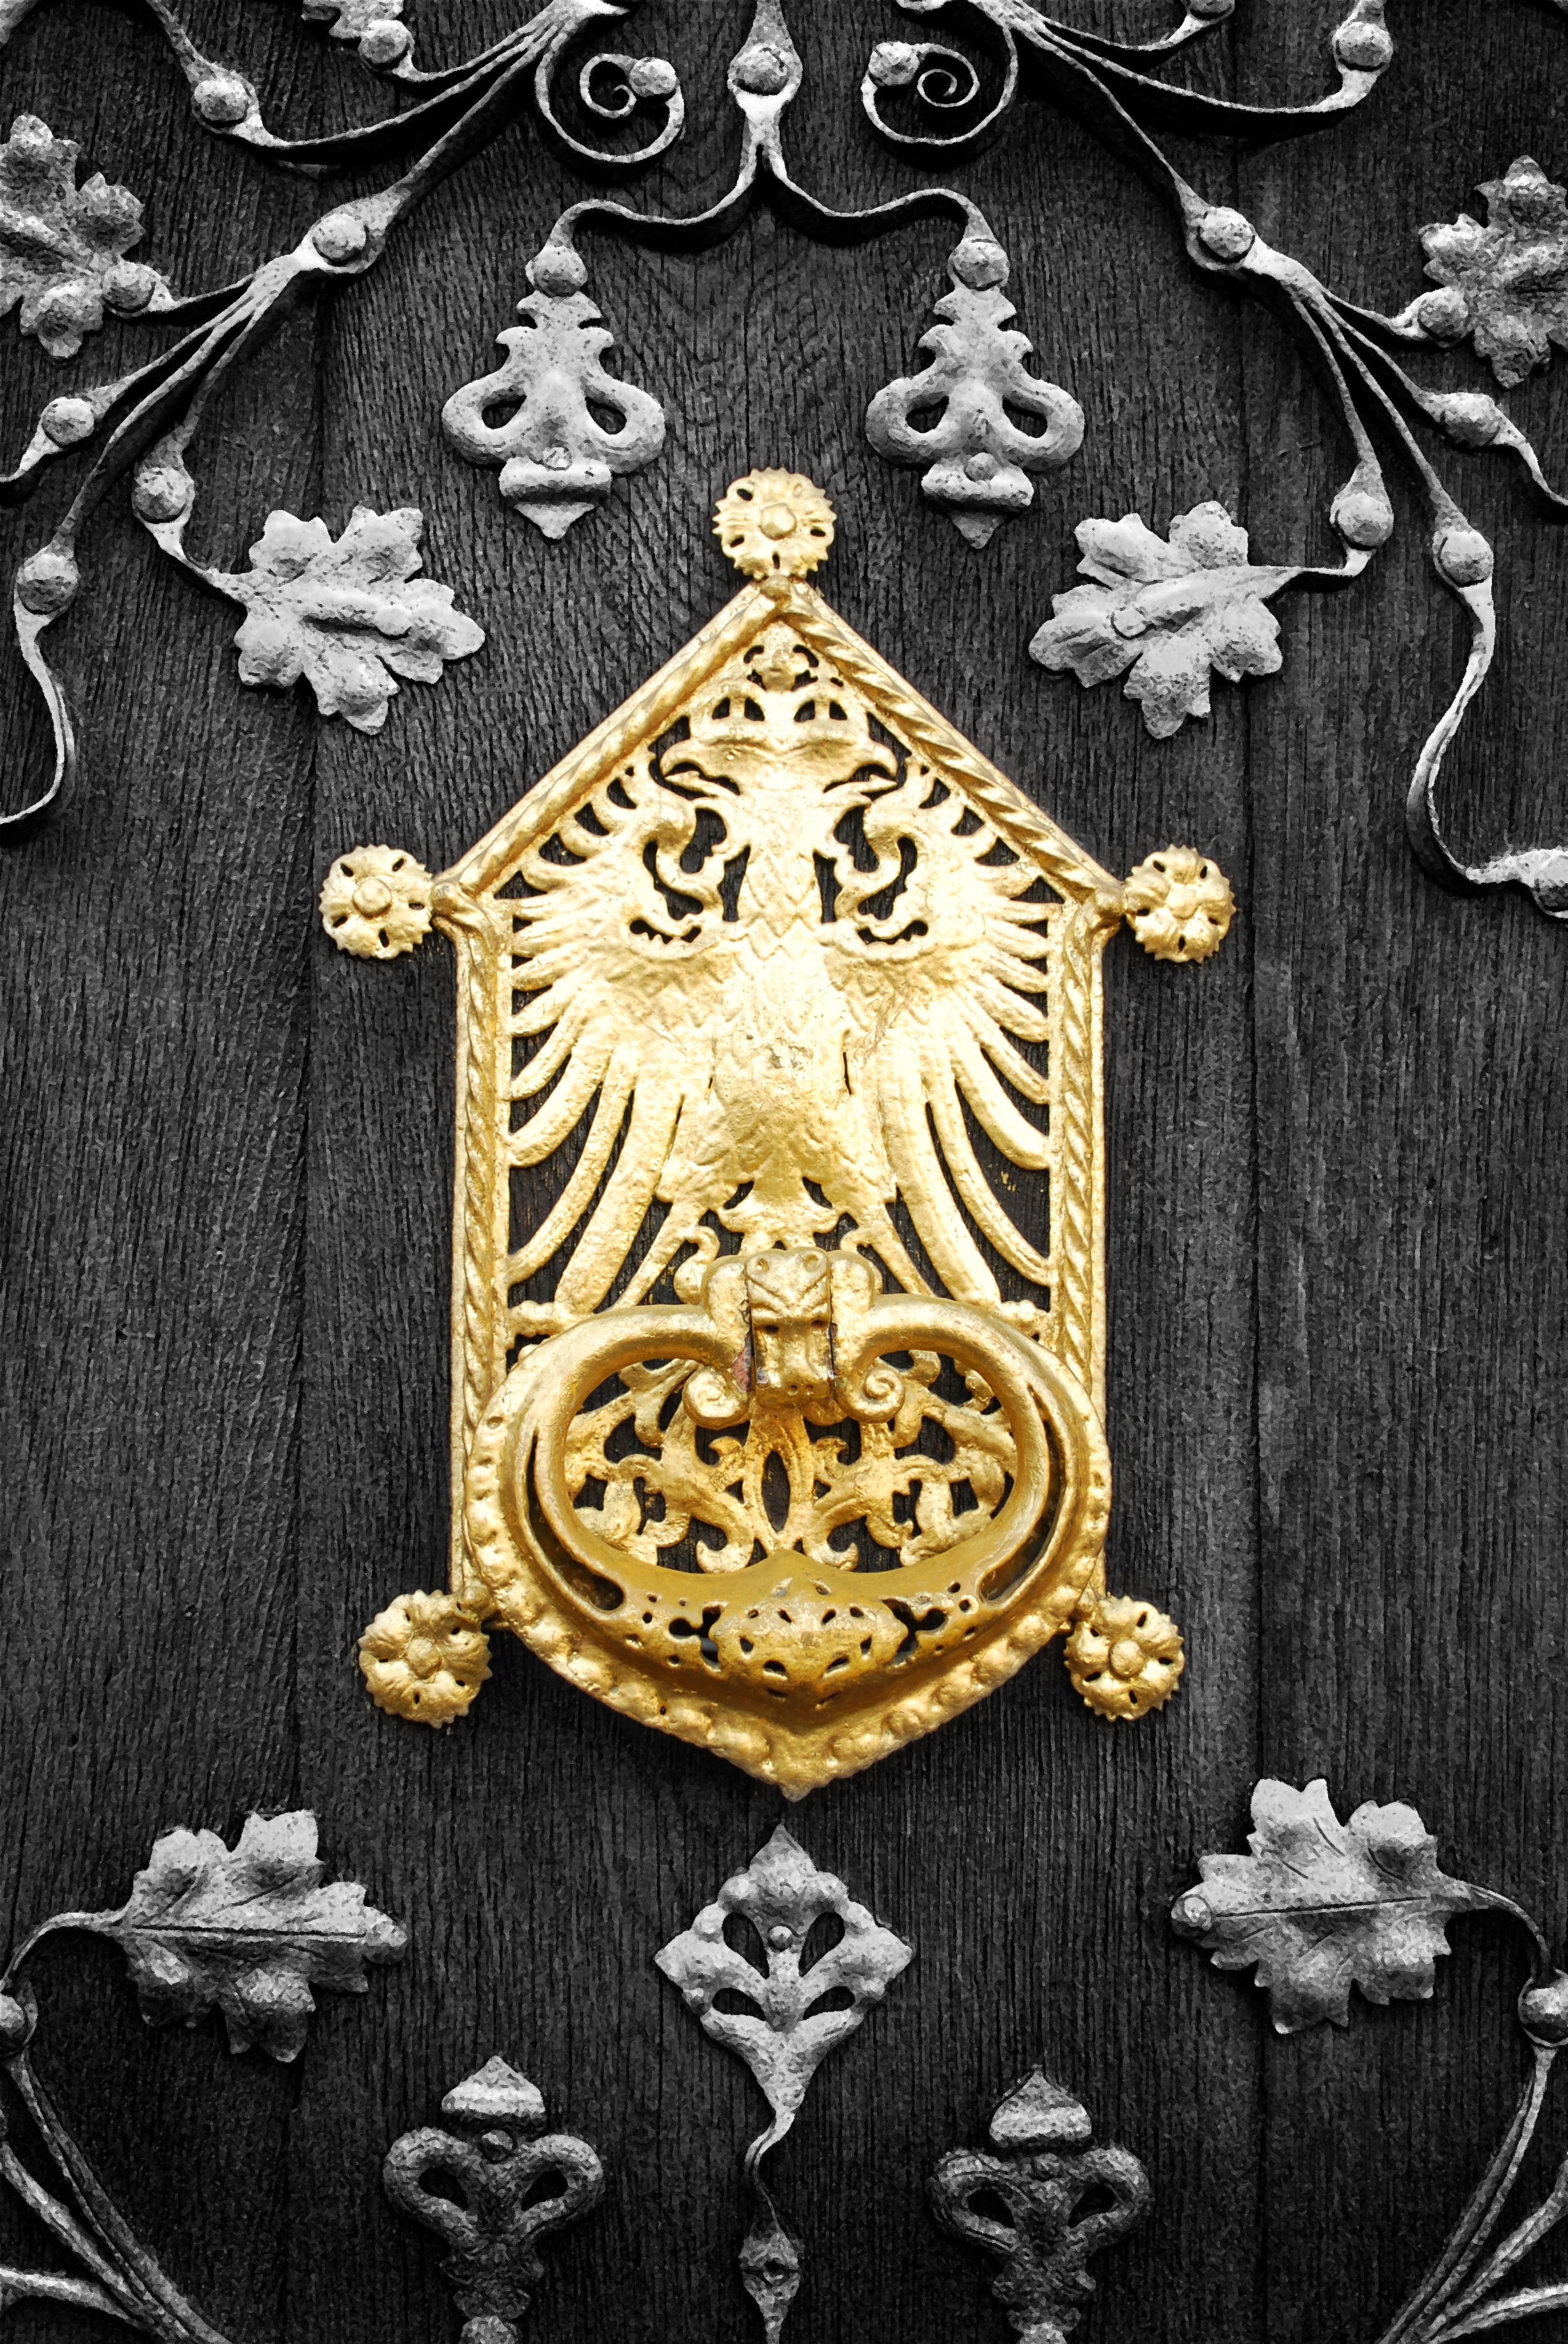
pattern, symbol, metal, ancient, door, gold, illustration, hardware, carving, shiny, door knocker, doorplate